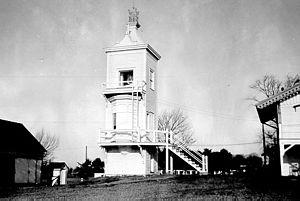
Le phare avant de New Castle est un phare servant de feu d'alignement avant situé sur le fleuve Delaware, près de New Castle dans le Comté de New Castle, Delaware.